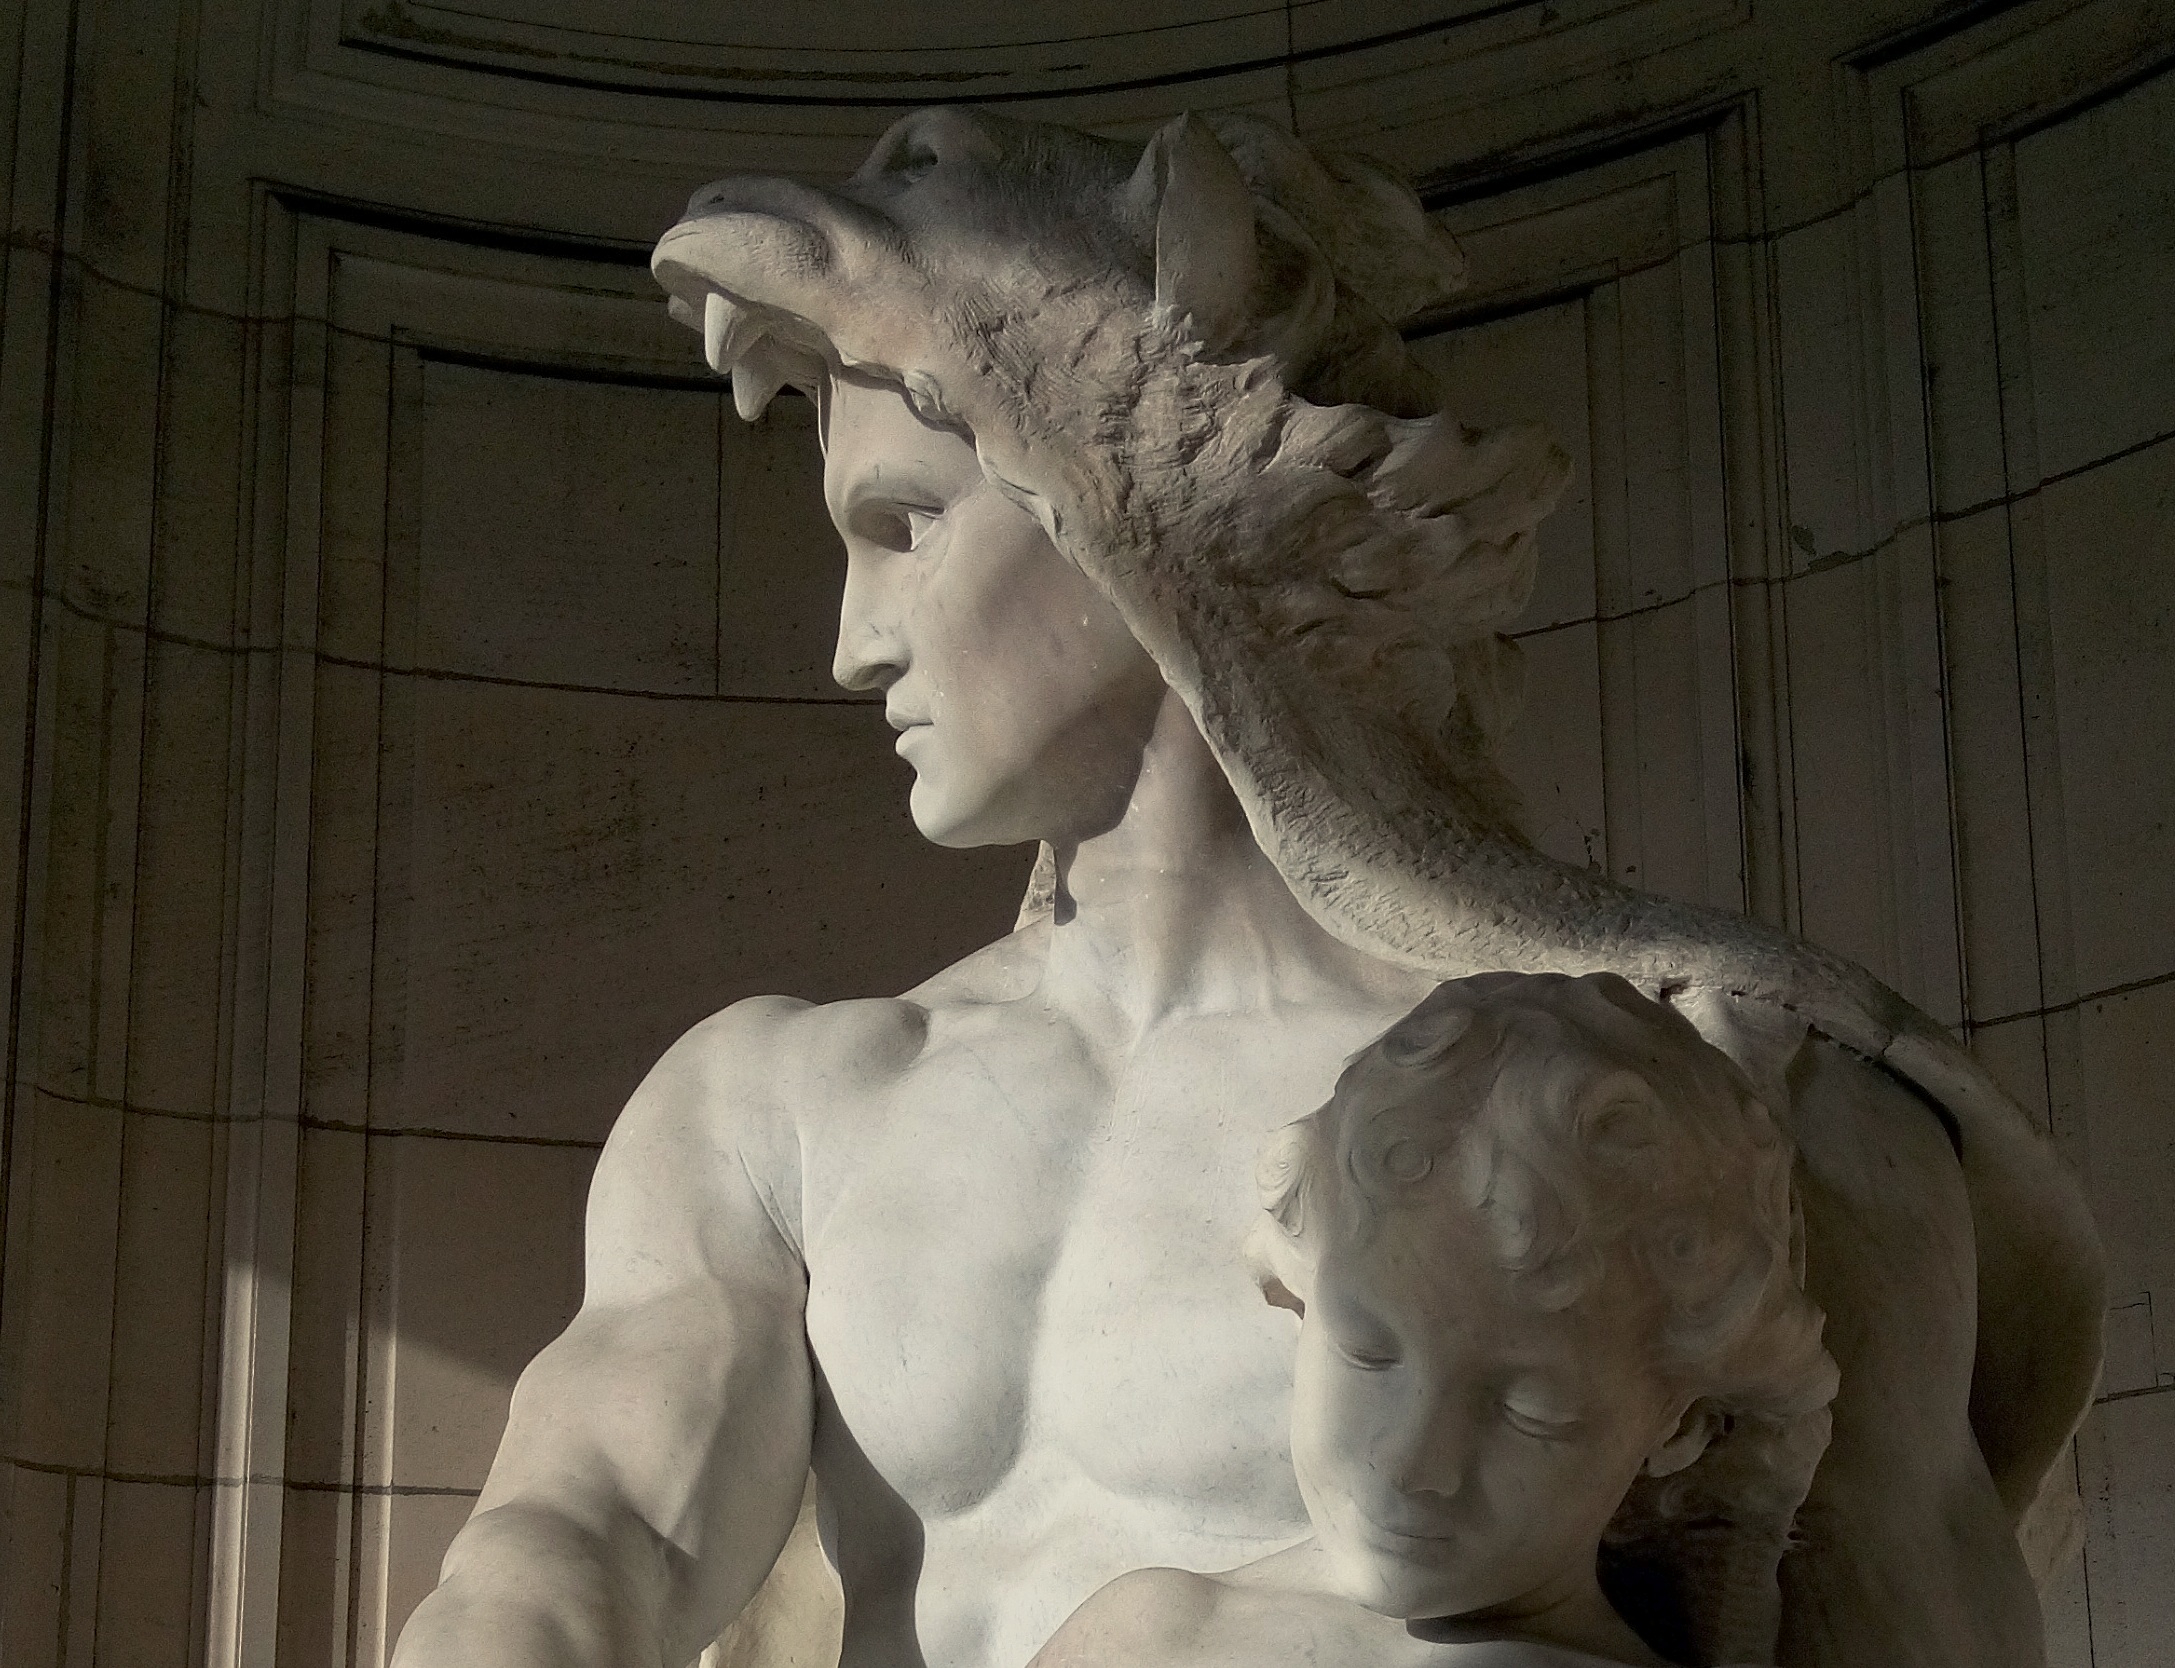
monument, statue, sculpture, art, temple, head, carving, mythology, stone carving, ancient history, classical sculpture